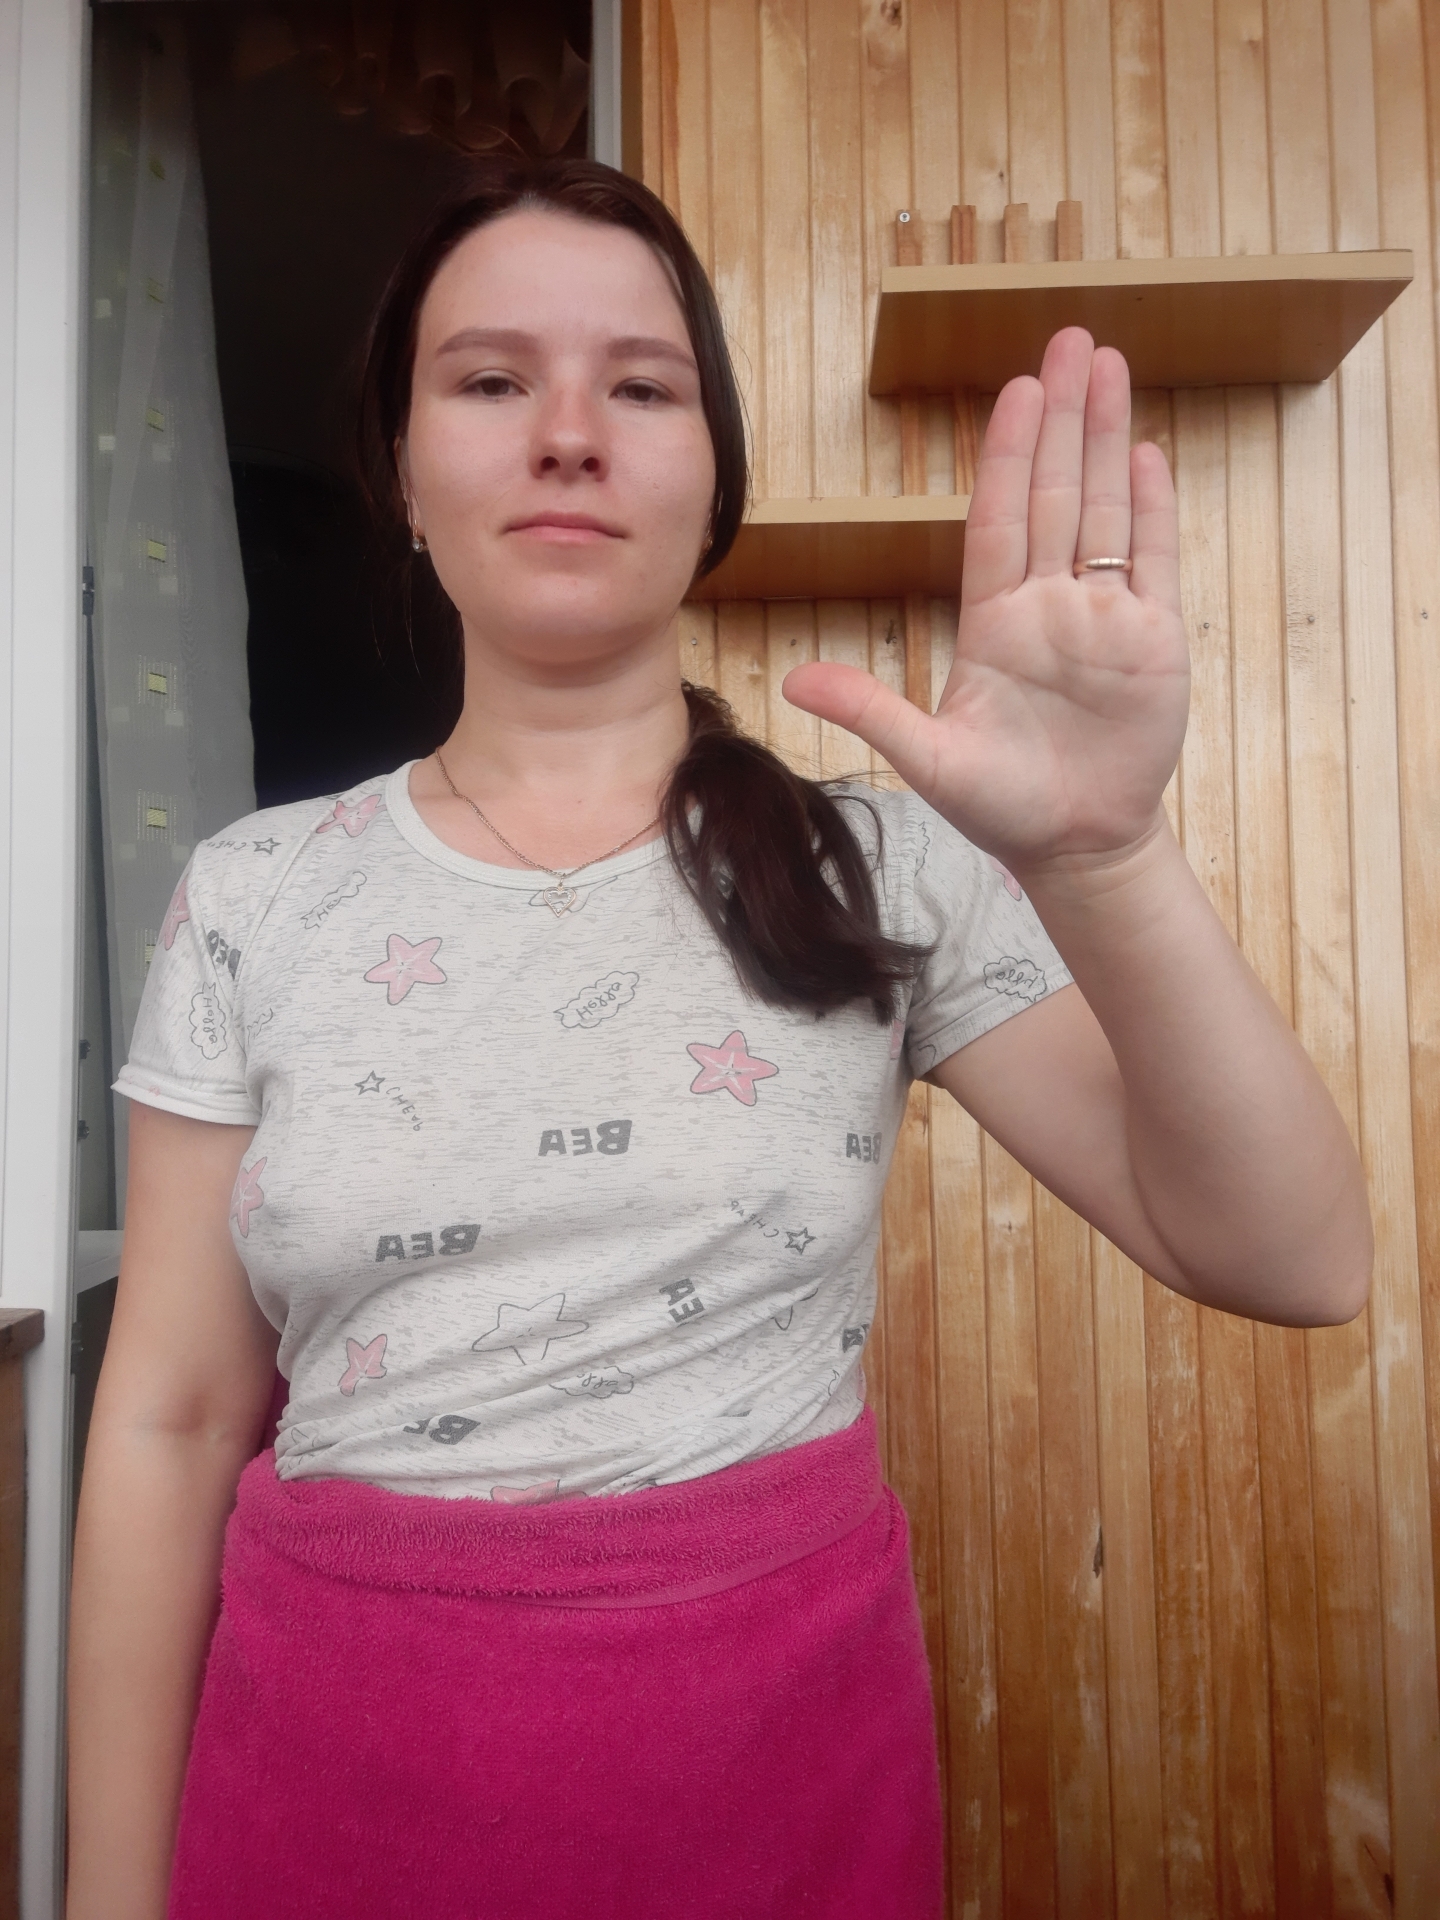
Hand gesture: stop